Betrayal at Krondor

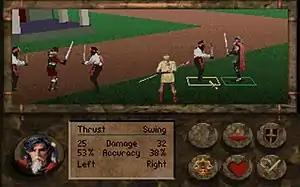
A battle scene. Gorath, marked with a green square on the grid, is having his turn; hovering mouse over the target marks it with a yellow square, and shows attack damage estimate on the bottom of the screen.

Combat is turn-based and takes place on a grid, similar to tactical role-playing games. The characters can move to a different location on the grid and if they can reach an enemy, can attack in the same move. There are two options for attacking: a thrust and a swing. The thrust is the default attack used when moving to attack an enemy. The swing often does more damage but is less accurate and uses up one point of health/stamina. Fighters can use crossbows and magicians can cast spells, but only if there are no enemy units in adjacent squares. The player can also rest, which regains health and stamina, defend against enemy mêlée attacks, or assess an enemy's capabilities.